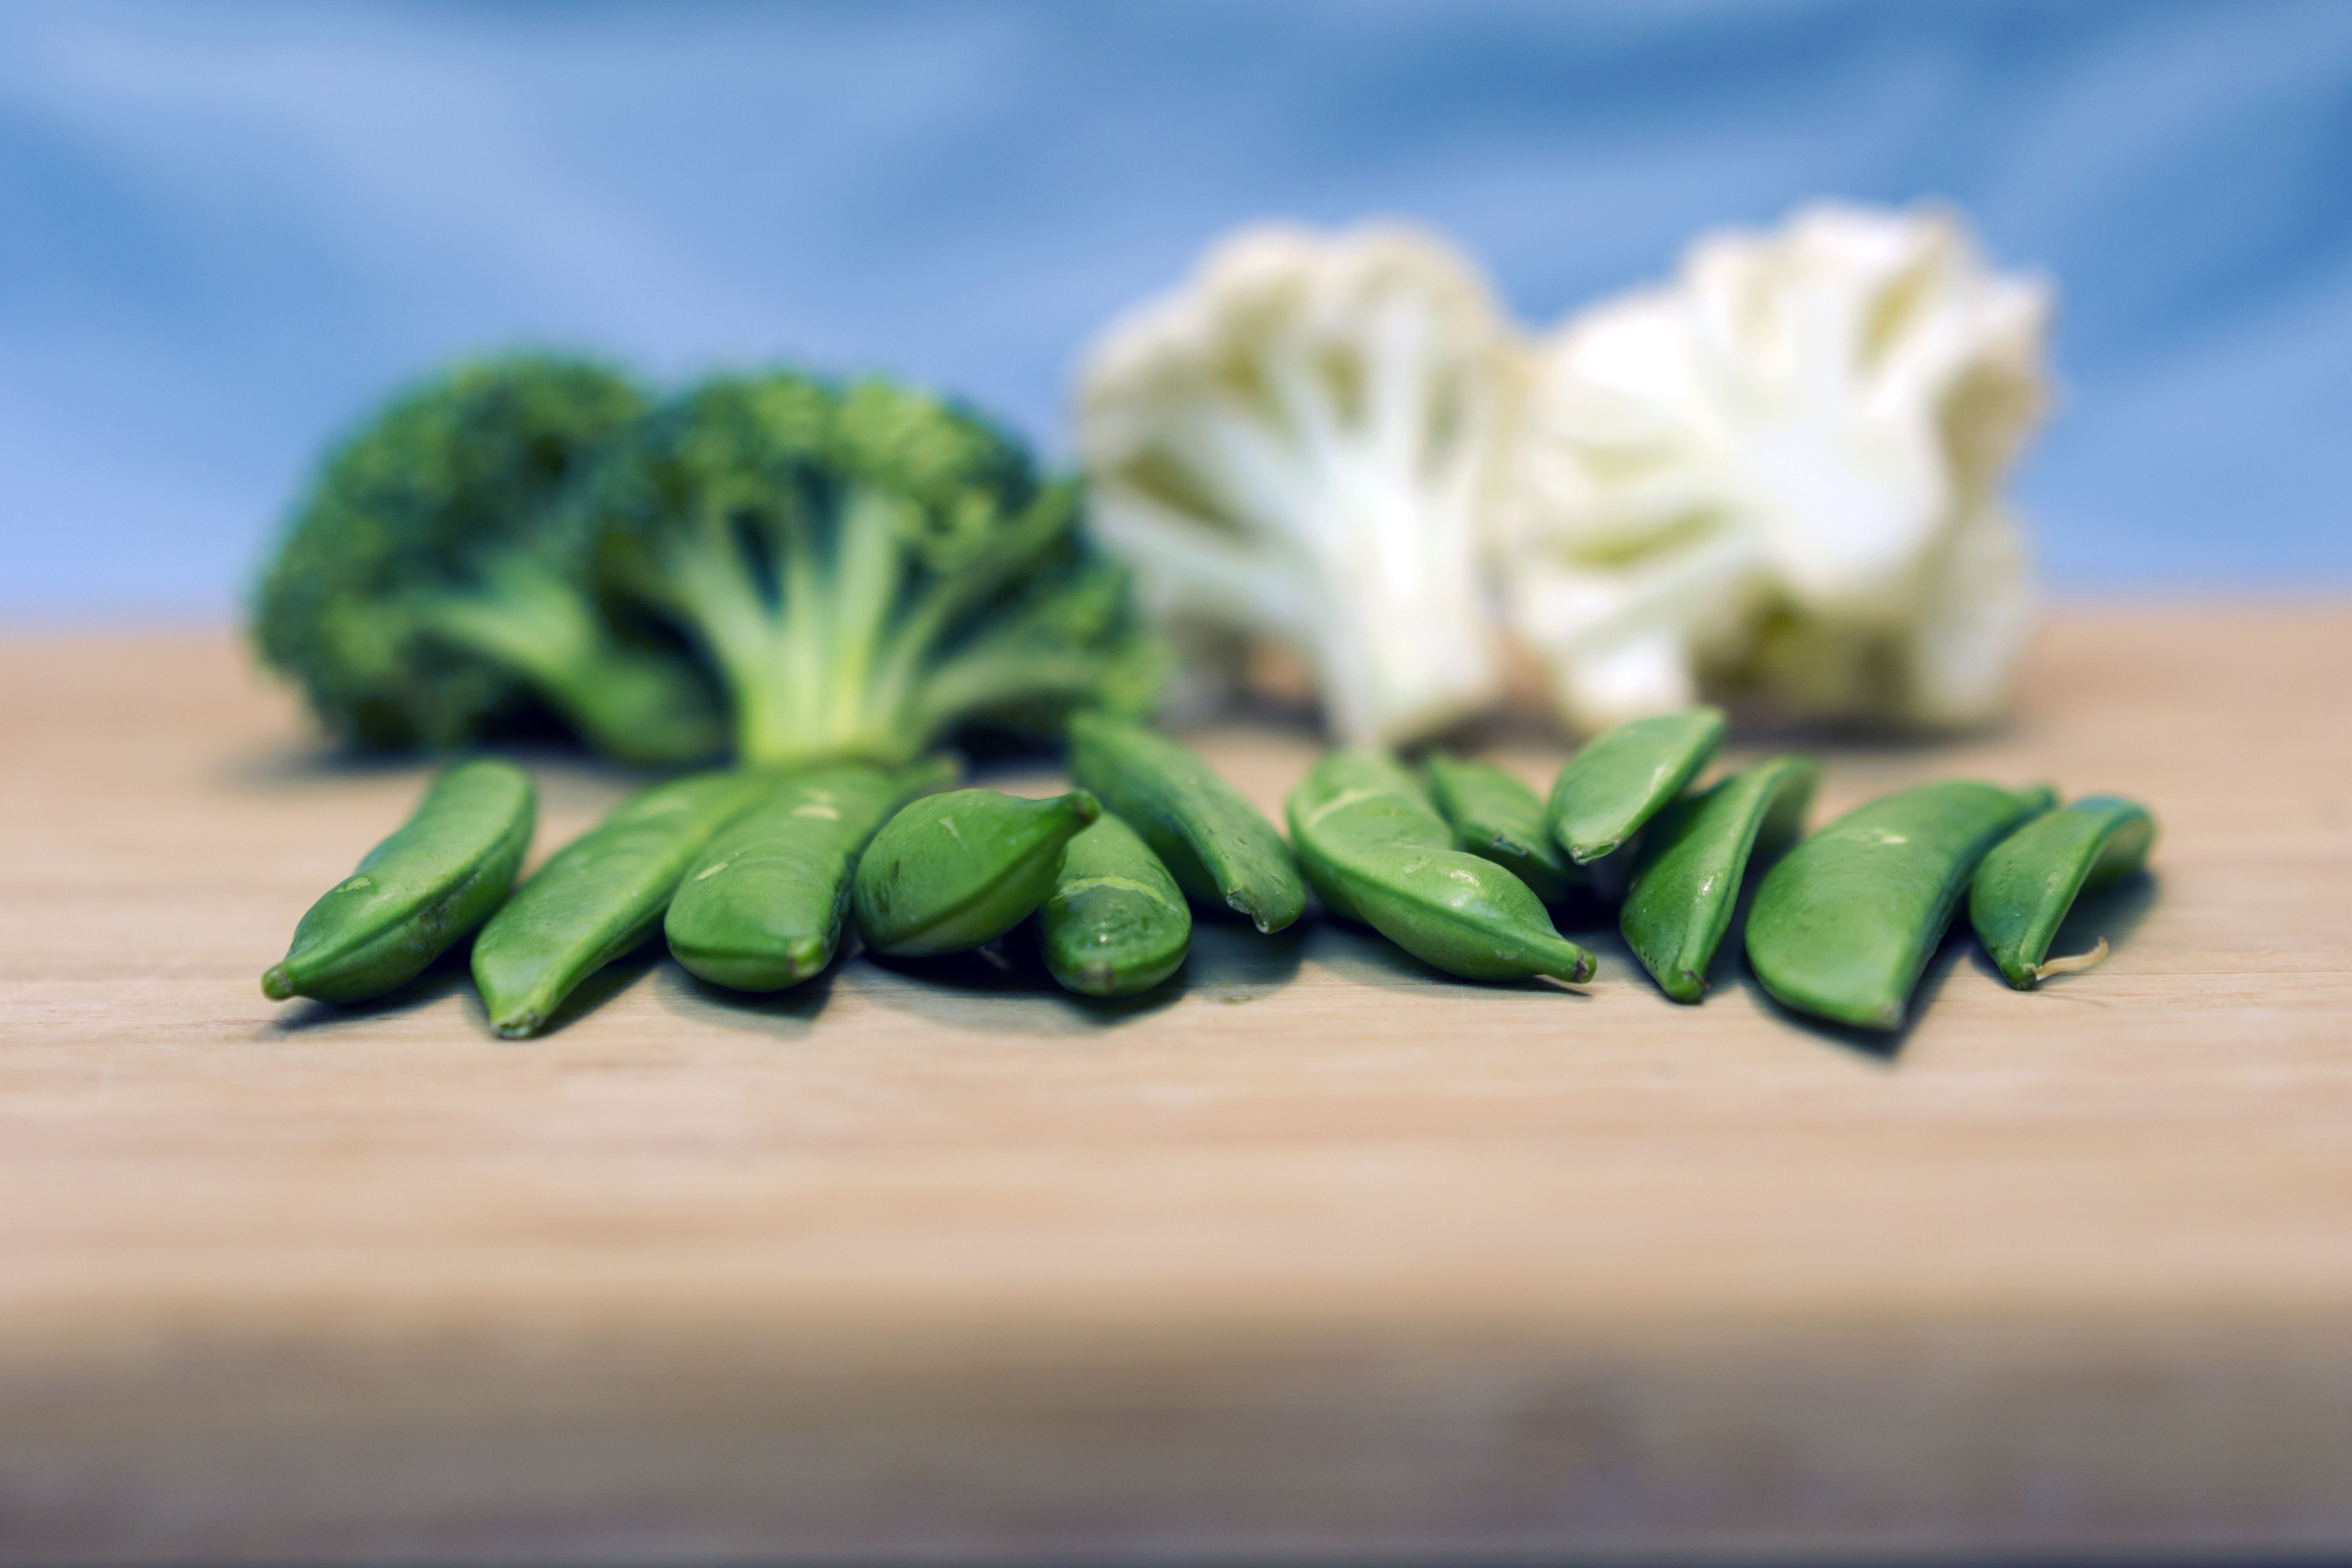
plant, leaf, string, flower, food, green, herb, produce, vegetable, fresh, healthy, broccoli, freshness, nutrition, vegetables, nourishment, beans, organic, cauliflower, macro photography, flowering plant, organic food, land plant